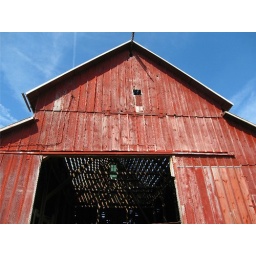
red barn top above ground